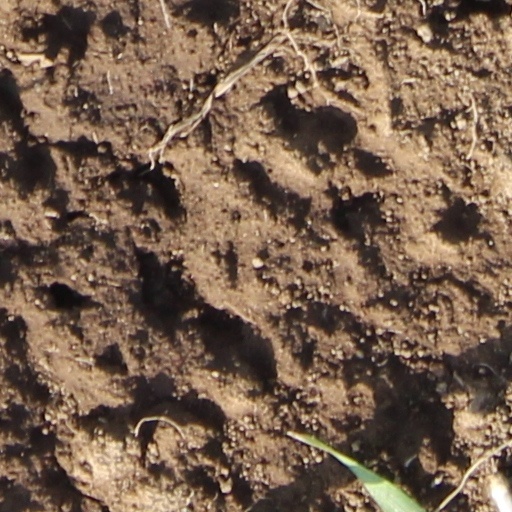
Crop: wheat